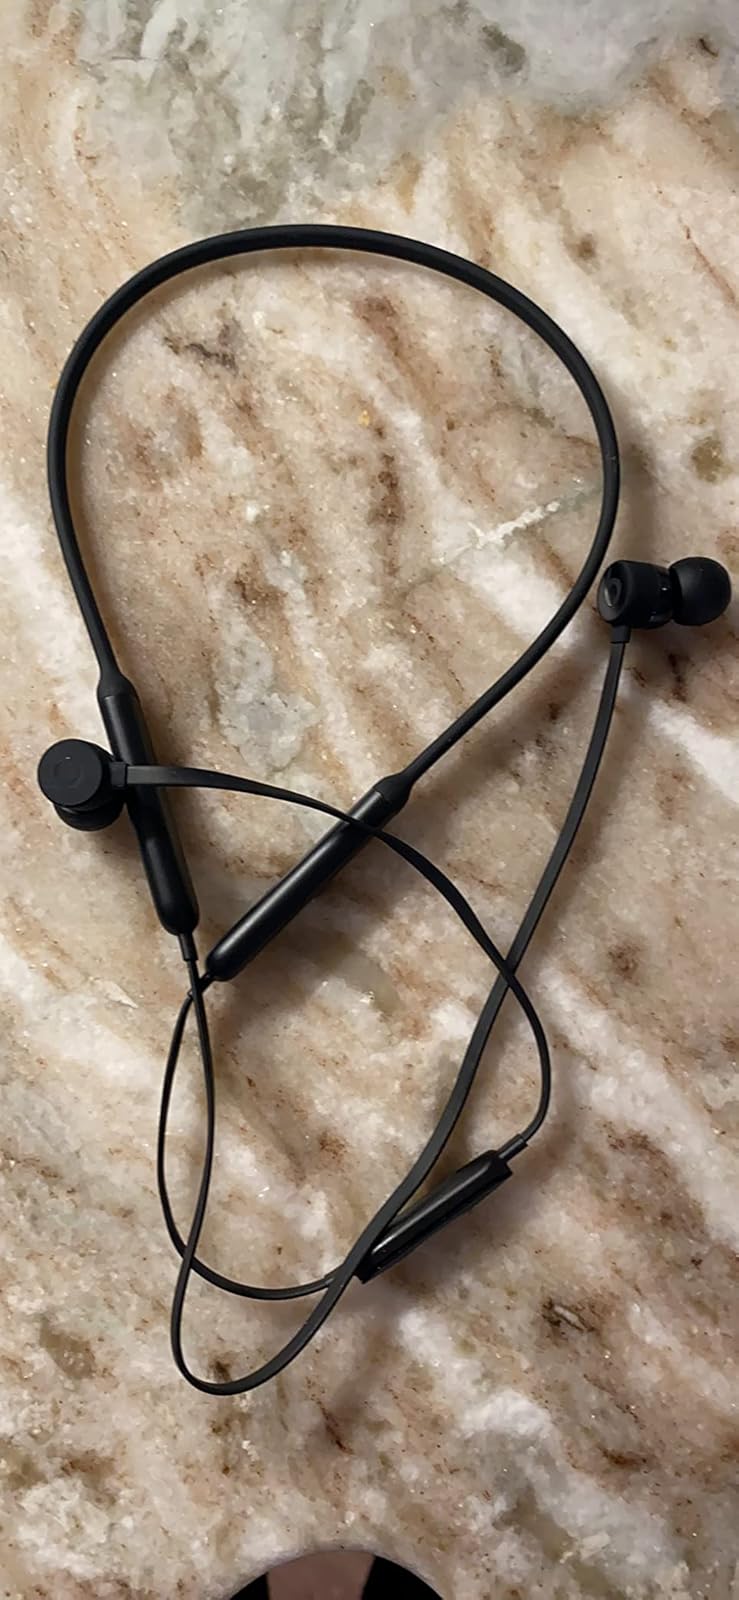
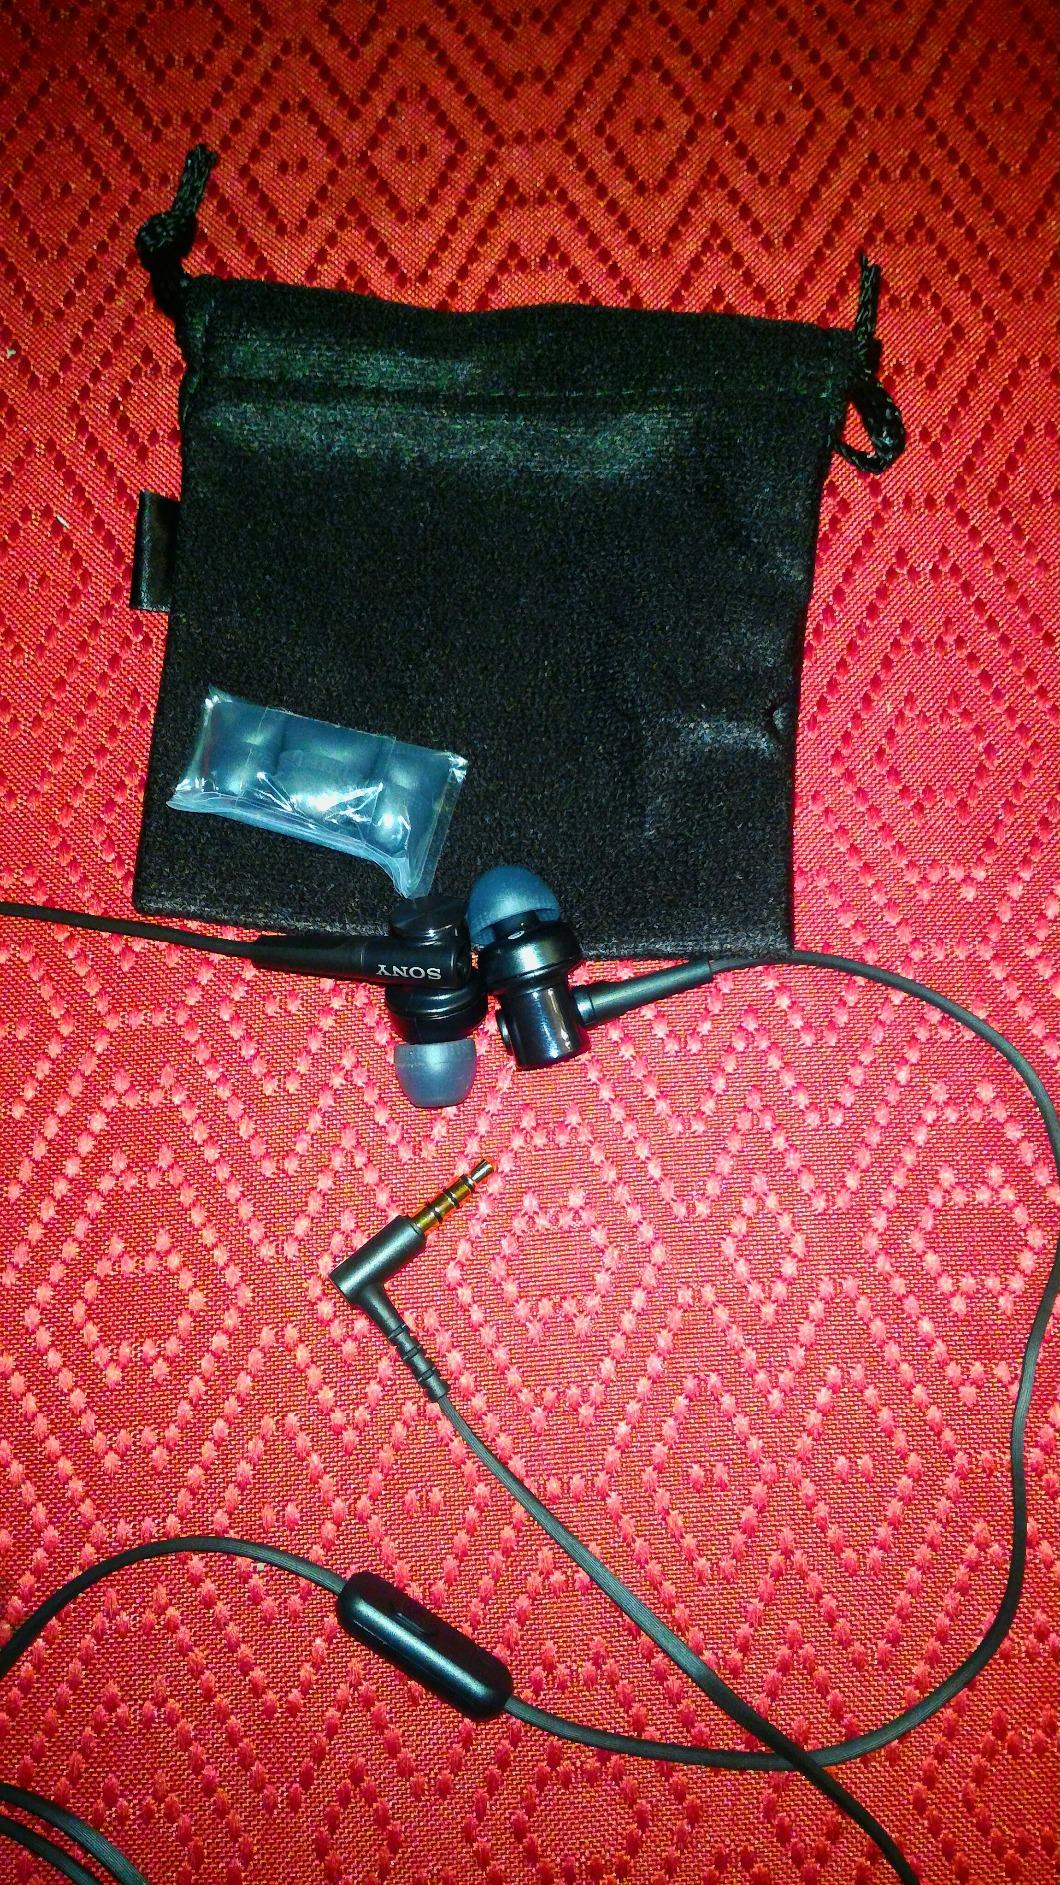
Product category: headphones
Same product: no